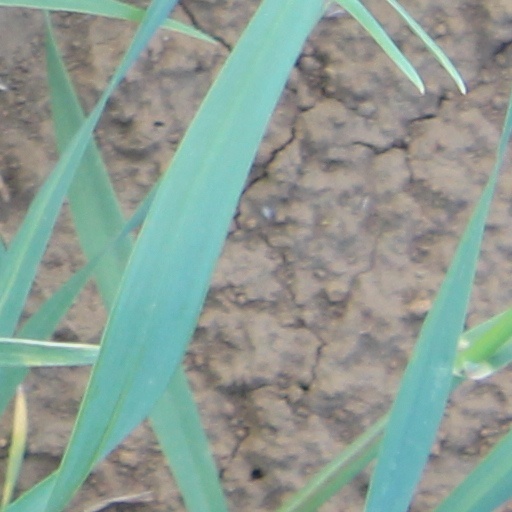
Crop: wheat